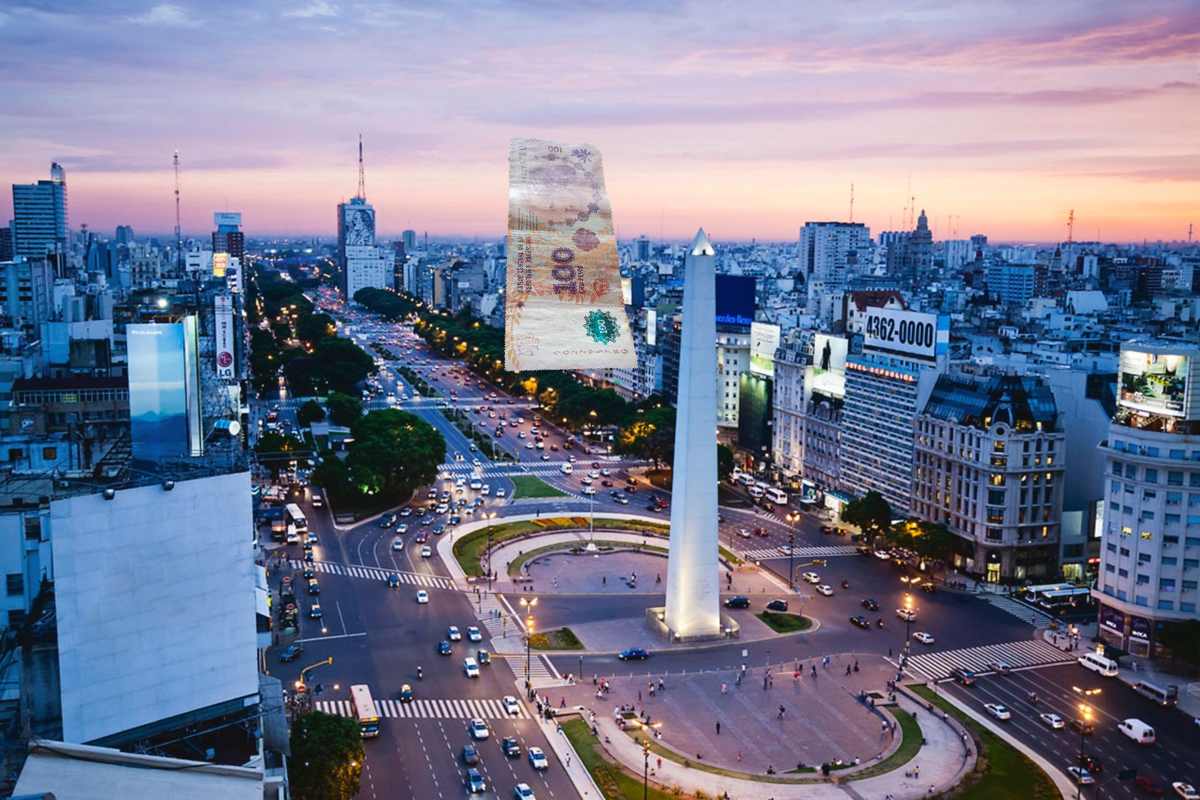
Denominación: 100